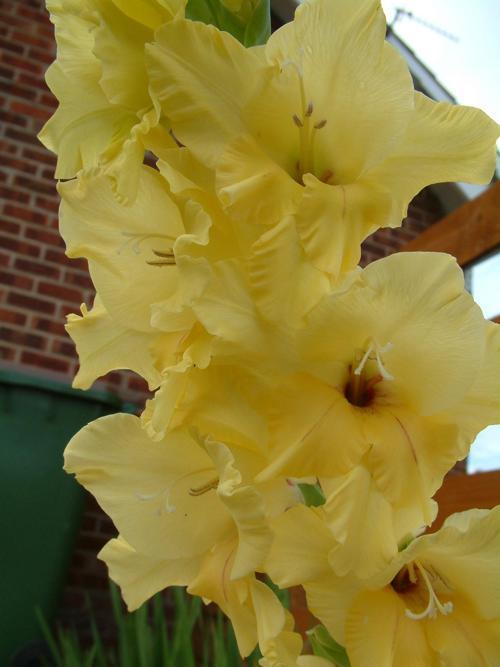
Label: sword lily